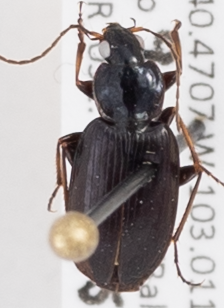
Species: Agonum placidum
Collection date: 2015-07-09 04:00:00
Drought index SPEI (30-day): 0.32
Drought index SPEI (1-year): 1.69
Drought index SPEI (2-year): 1.69